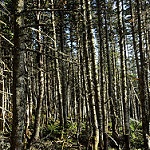
Label: forest